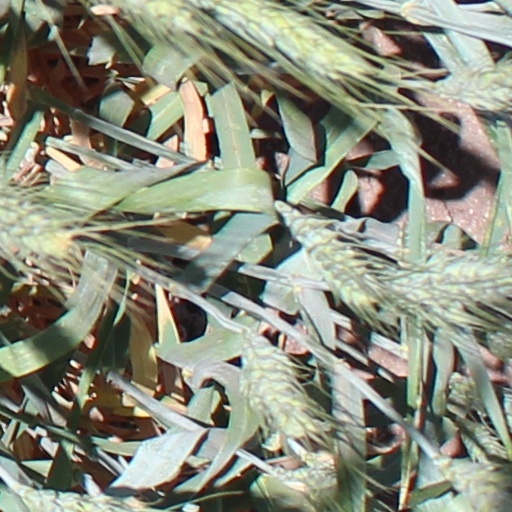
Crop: wheat